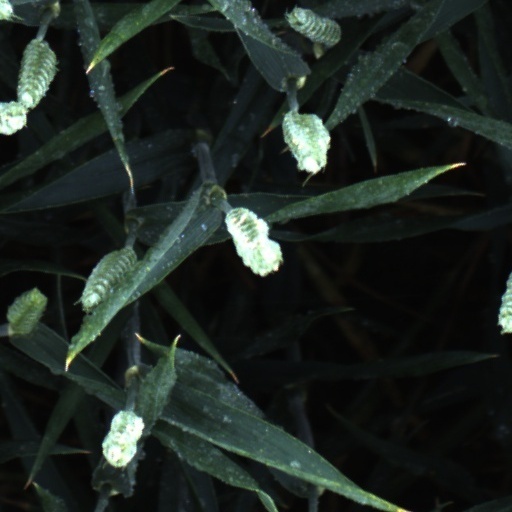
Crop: wheat